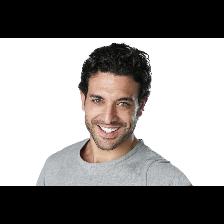
Label: Human